Wushantou Dam

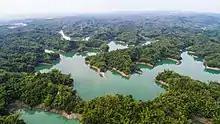
Wushantou Reservoir

The dam consists of a curved embankment high and long, containing of material. The reservoir comprises and was designed to store of water. However, as of 1990 it had been reduced to due to severe erosion problems upstream. A concrete overflow spillway is located shortly to the south of the dam, providing a maximum outflow of . The dam sits at the head of a catchment area, which increases to when including the portion of the Zengwen River watershed diverted into the reservoir.